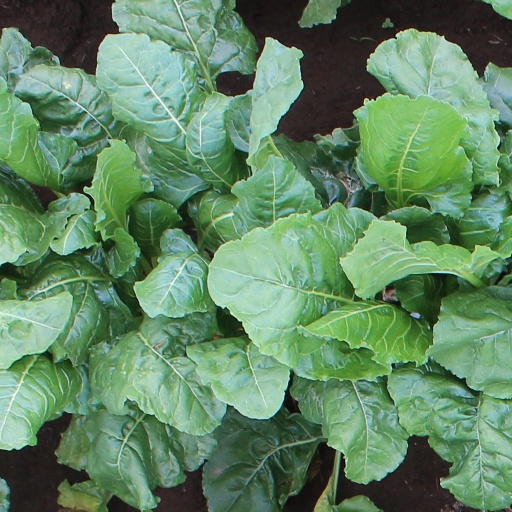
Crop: sugar beet